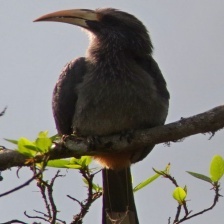
Species: MALABAR HORNBILL
Scientific name: OCYCEROS GRISEUS
ImageNet parent category: hornbill